Louis Lambert (novel)

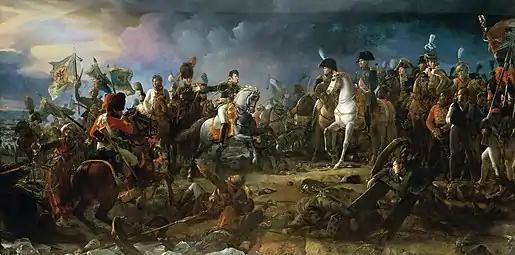
Louis Lambert's ability to feel himself present at the Battle of Austerlitz (depicted here in a painting by François Gérard) reflects Balzac's own use of realism.

Still, shades of Balzac's realism are found in the book, particularly in the first-hand descriptions of the Collège de Vendôme. The first part of the novel is replete with details about the school, describing how quarters were inspected and the complex social rules for exchanging dishes at dinnertime. Punishments are also described at length, including the assignment of tedious writing tasks and the painful application of the strap: Of all the physical torments to which we were exposed, certainly the most acute was that inflicted by this leathern instrument, about two fingers wide, applied to our poor little hands with all the strength and all the fury of the administrator. To endure this classical form of correction, the victim knelt in the middle of the room. He had to leave his form and go to kneel down near the master's desk under the curious and generally merciless eyes of his fellows... Some boys cried out and shed bitter tears before or after the application of the strap; others accepted the infliction with stoic calm ... but few could control an expression of anguish in anticipation. Further signs of Balzac's realism appear when Lambert describes his ability to vicariously experience events through thought alone. In one extended passage, he describes reading about the Battle of Austerlitz and seeing "every incident". In another he imagines the physical pain of a knife cutting his skin. As Balzac's biographer André Maurois notes, these reflections provide insight into the author's perspective toward the world and its written representations.